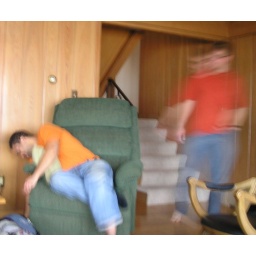
boys in orange